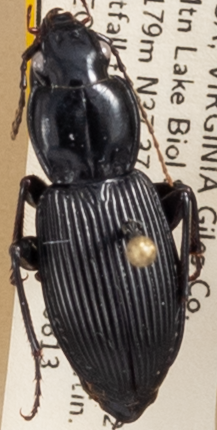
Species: Pterostichus coracinus
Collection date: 2019-08-13
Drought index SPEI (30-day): -0.03
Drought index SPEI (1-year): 1.69
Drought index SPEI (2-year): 1.69